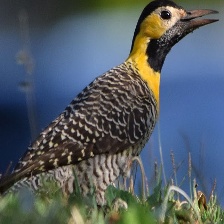
Species: CAMPO FLICKER
Scientific name: COLAPTES CAMPESTRIS